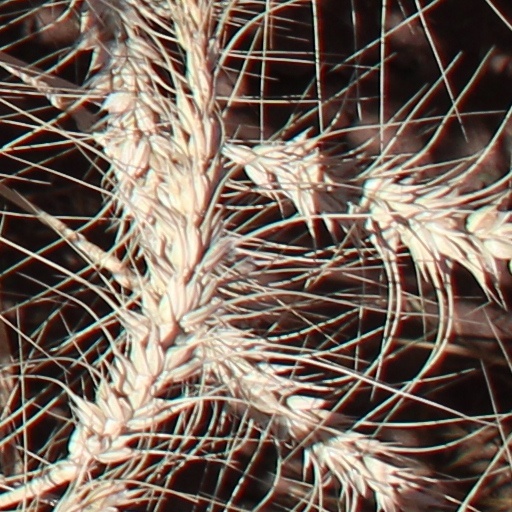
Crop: wheat